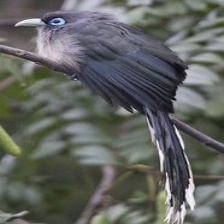
Species: BLUE MALKOHA
Scientific name: CEUTHMOCHARES AEREUS